Lone Star Flight Museum

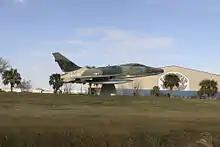
Lone Star Flight Museum, December 2008, after damage from Hurricane Ike. Pictured here is a North American F-100D Super Sabre.

The museum reported heavy damage from Hurricane Ike, stating on September 16, 2008, that the hangars and Hall of Fame had received seven to eight feet of water and the lobby three to four. Damaged aircraft included a TB-58A and F-100 on loan from the US Air Force Museum, Consolidated PBY-5A, Consolidated PB4Y-2 Privateer, de Havilland DH-82A, Grumman F3F-2, Lockheed PV-2D, and Stinson L-5. Aircraft flown out of harm's way in advance included their B-17, B-25, DC-3, P-47, F6F, F4U, SBD, PT-17, T-6 and the F8F. Most of the airworthy planes were flown out of the museum prior to the hurricane. Those remaining as well as the static displays were largely destroyed or heavily damaged. The TB-58 went to Little Rock Air Force Base. The PBY-5A and the PB4Y-2 went to the Pima Air & Space Museum.